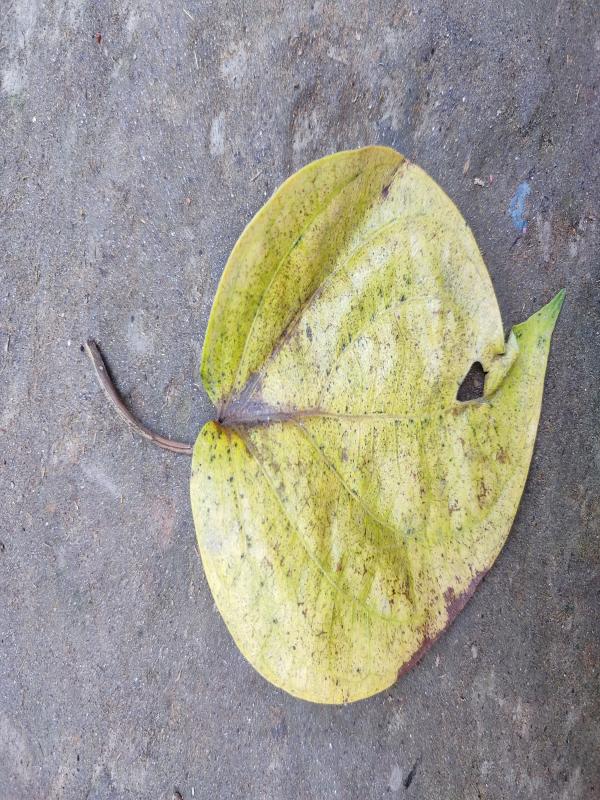
Label: Dried_Leaf